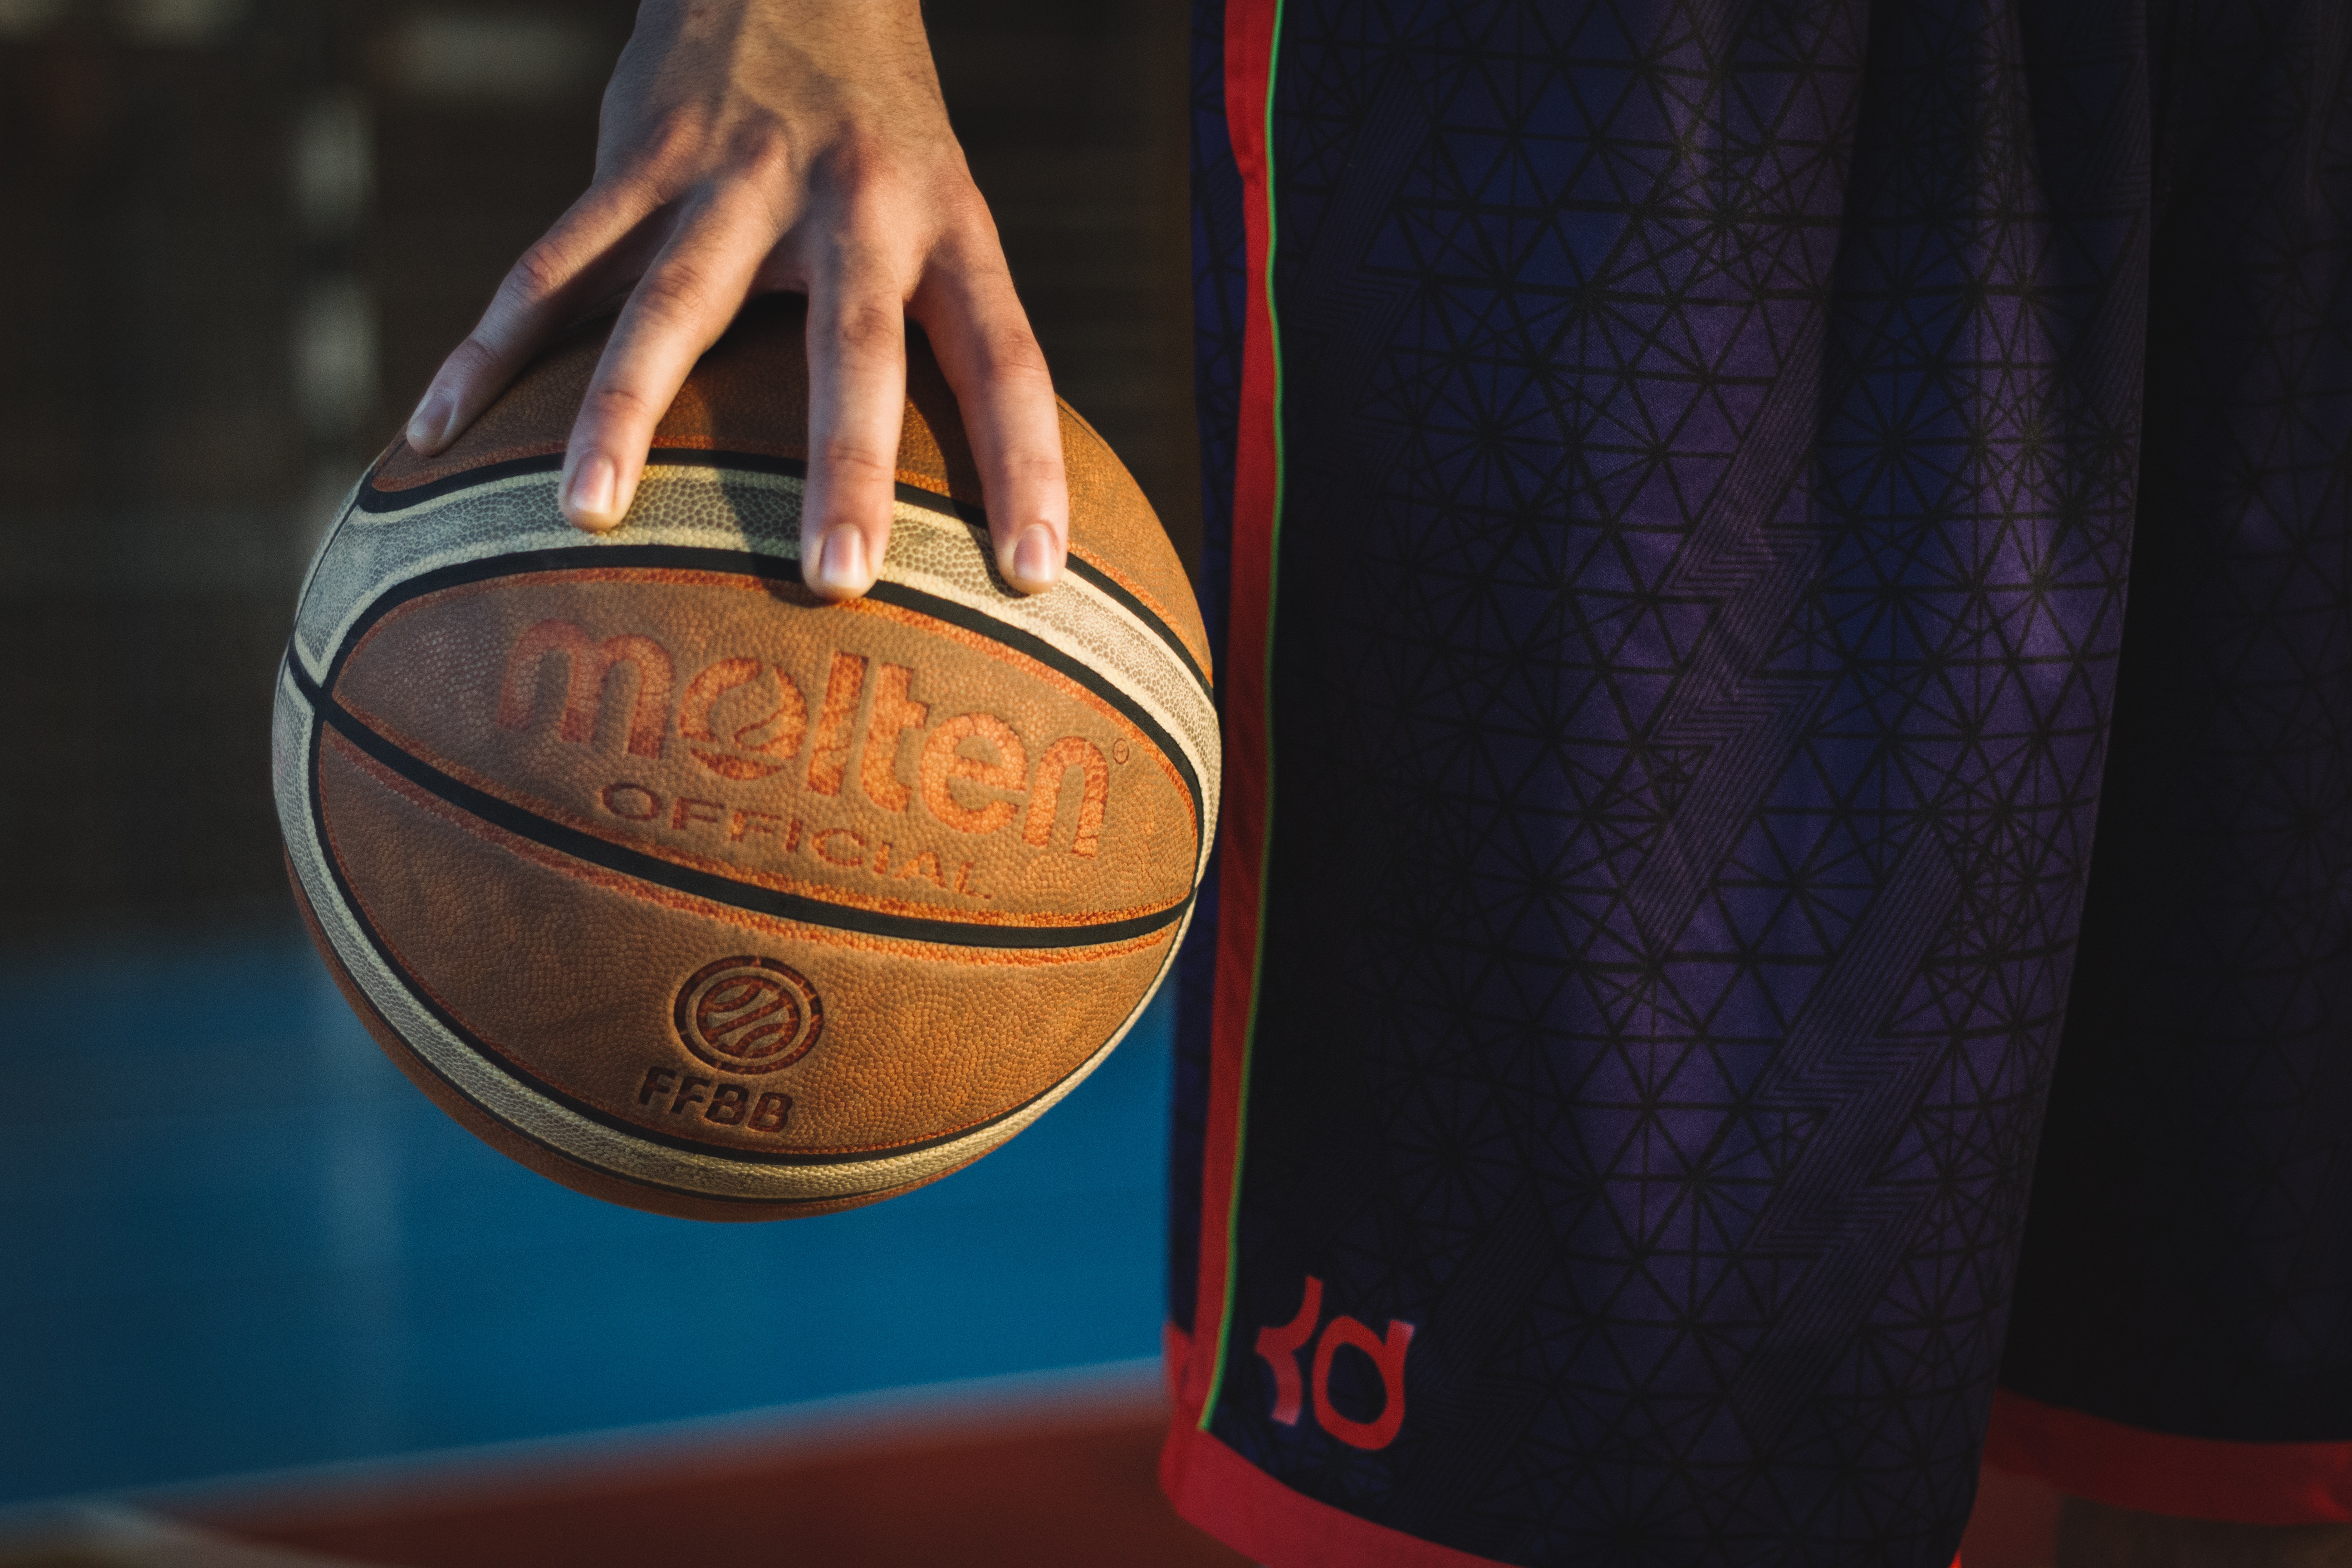
hand, man, person, red, basketball, color, ball, shape, man made object